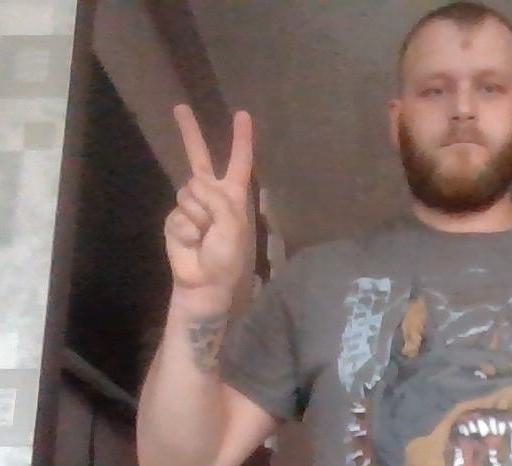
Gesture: peace